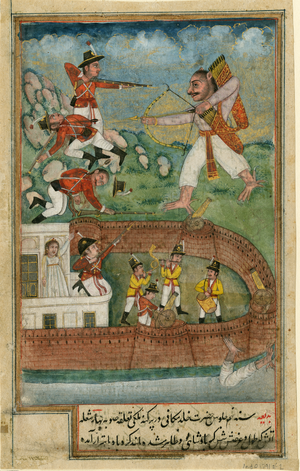
Cette aquarelle non signée d'un artiste indien inconnu dépeint les évènements de la Troisième guerre de Mysore (1790-92). Les guerres entre l'Angleterre et Mysore furent une série de conflits à la fin du 18ème siècle entre le Royaume de Mysore, situé au sud-ouest de l'Inde, et la Compagnie anglaise des Indes orientales. Après ses victoires au cours des deux premières guerres, le Mysore, dirigé par le Sultan Tipu, envahit l'état côtier voisin du Travancore, qui était un allié britannique. Ceci conduisit à la Troisième guerre du Mysore, remportée par les Britanniques. Bien que la famille royale de Mysore fut Hindou, le Sultan Tipu était musulman ce qui peut expliquer la présence d'une inscription en arabe au bas de l'œuvre. L'aquarelle provient de la collection militaire Anne S.K. Brown à la Bibliothèque de l'Université Brown, la plus importante collection américaine consacrée à l'histoire et à l'iconographie des soldats et à la vie militaire, et l'une des plus vastes collections au monde dédiée à l'étude des uniformes militaires et marins. Batailles dans l&#39